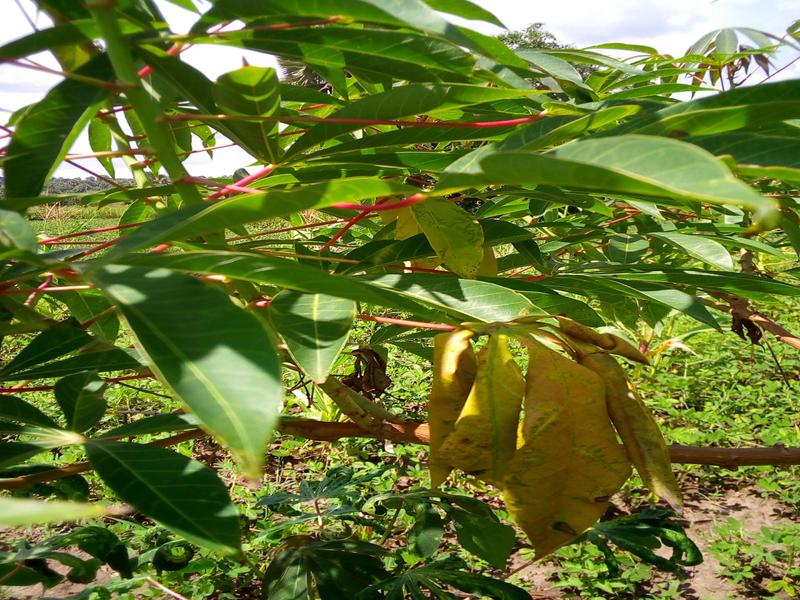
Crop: cassava
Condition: brown_streak_disease